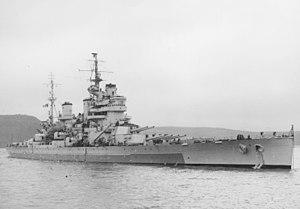
Le HMS Anson est un cuirassé de la classe King George V ayant servi dans la Royal Navy lors de la Seconde Guerre mondiale.
La classe King George V est une classe de cuirassés de la Royal Navy durant la Seconde Guerre mondiale. Cinq navires de cette classe ont été lancés et mis en service, les HMS King George V et Prince of Wales en 1940, le HMS Duke of York en 1941, les HMS Howe et Anson en 1942.